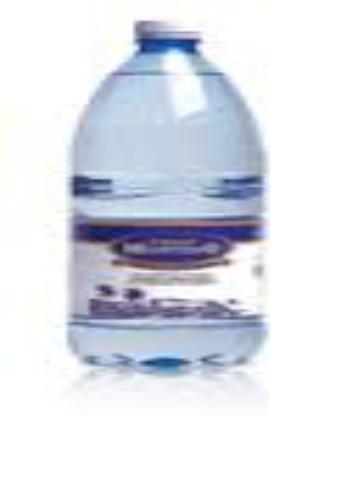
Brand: Ciego Montero
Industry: Food